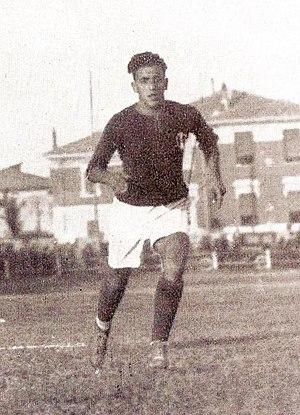
Giuseppe Della Valle était un footballeur professionnel italien. Frère de l'un des fondateurs du club de Bologne, il appartenait à une famille d'origine noble.